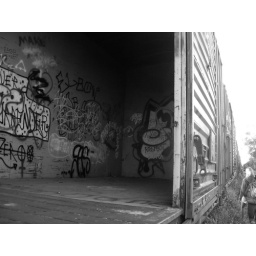
in box car